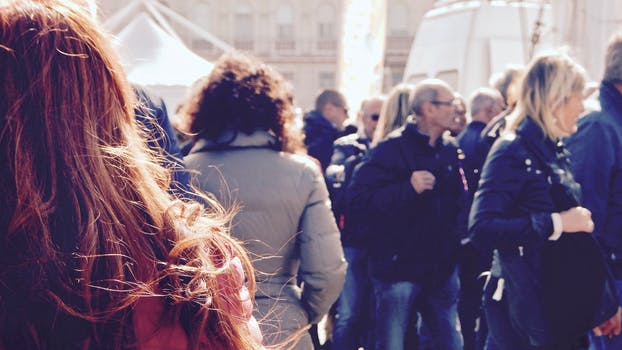
Label: No Watermark